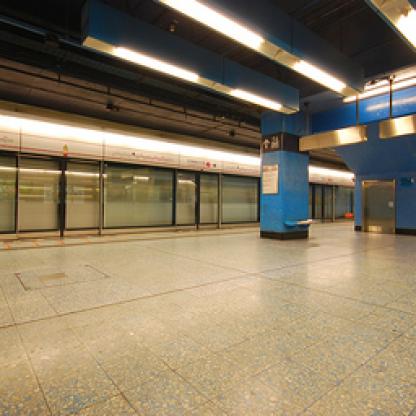
Scene: Indoor